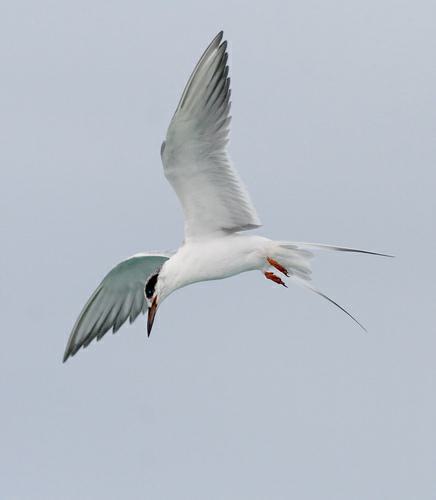
A photo of a forsters tern